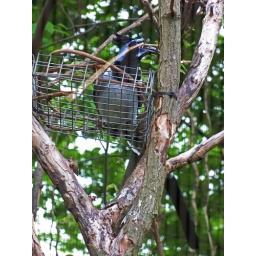
Bird set in the St. Louis Zoo. This bird was building its nest in a wire basket.